Anthony Bridgman

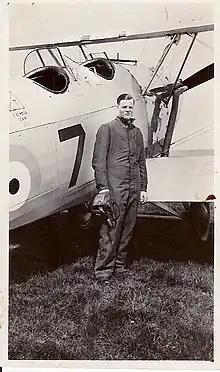
Anthony Bridgman with a Hawker Hart at RAF Thornaby, 1934.

In March 1938, No. 83 Squadron moved to RAF Scampton in Lincolnshire as part of No. 5 Group, Bomber Command, sharing Scampton with No. 49 Squadron. In May of the same year, Bridgman was made Acting Flying Officer and in August was promoted to the rank of Flying Officer and Acting Flight Commander of A Flight. Subsequently, No. 83 Squadron was re-equipped with the new Handley-Page Hampden, a fast, twin engine, monoplane medium bomber carrying a crew of four, dubbed 'The Flying Suitcase' for its cramped interior.